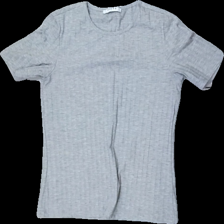
View: front
Type: T-shirt
Category: Ladies
Brand: Pieces
Colors: Grey
Material: unknown
Cut: Regular, C-collar
Size: S
Season: All
Price range: 50-100
Recommended usage: Reuse
Description: Grey ribbed t-shirt